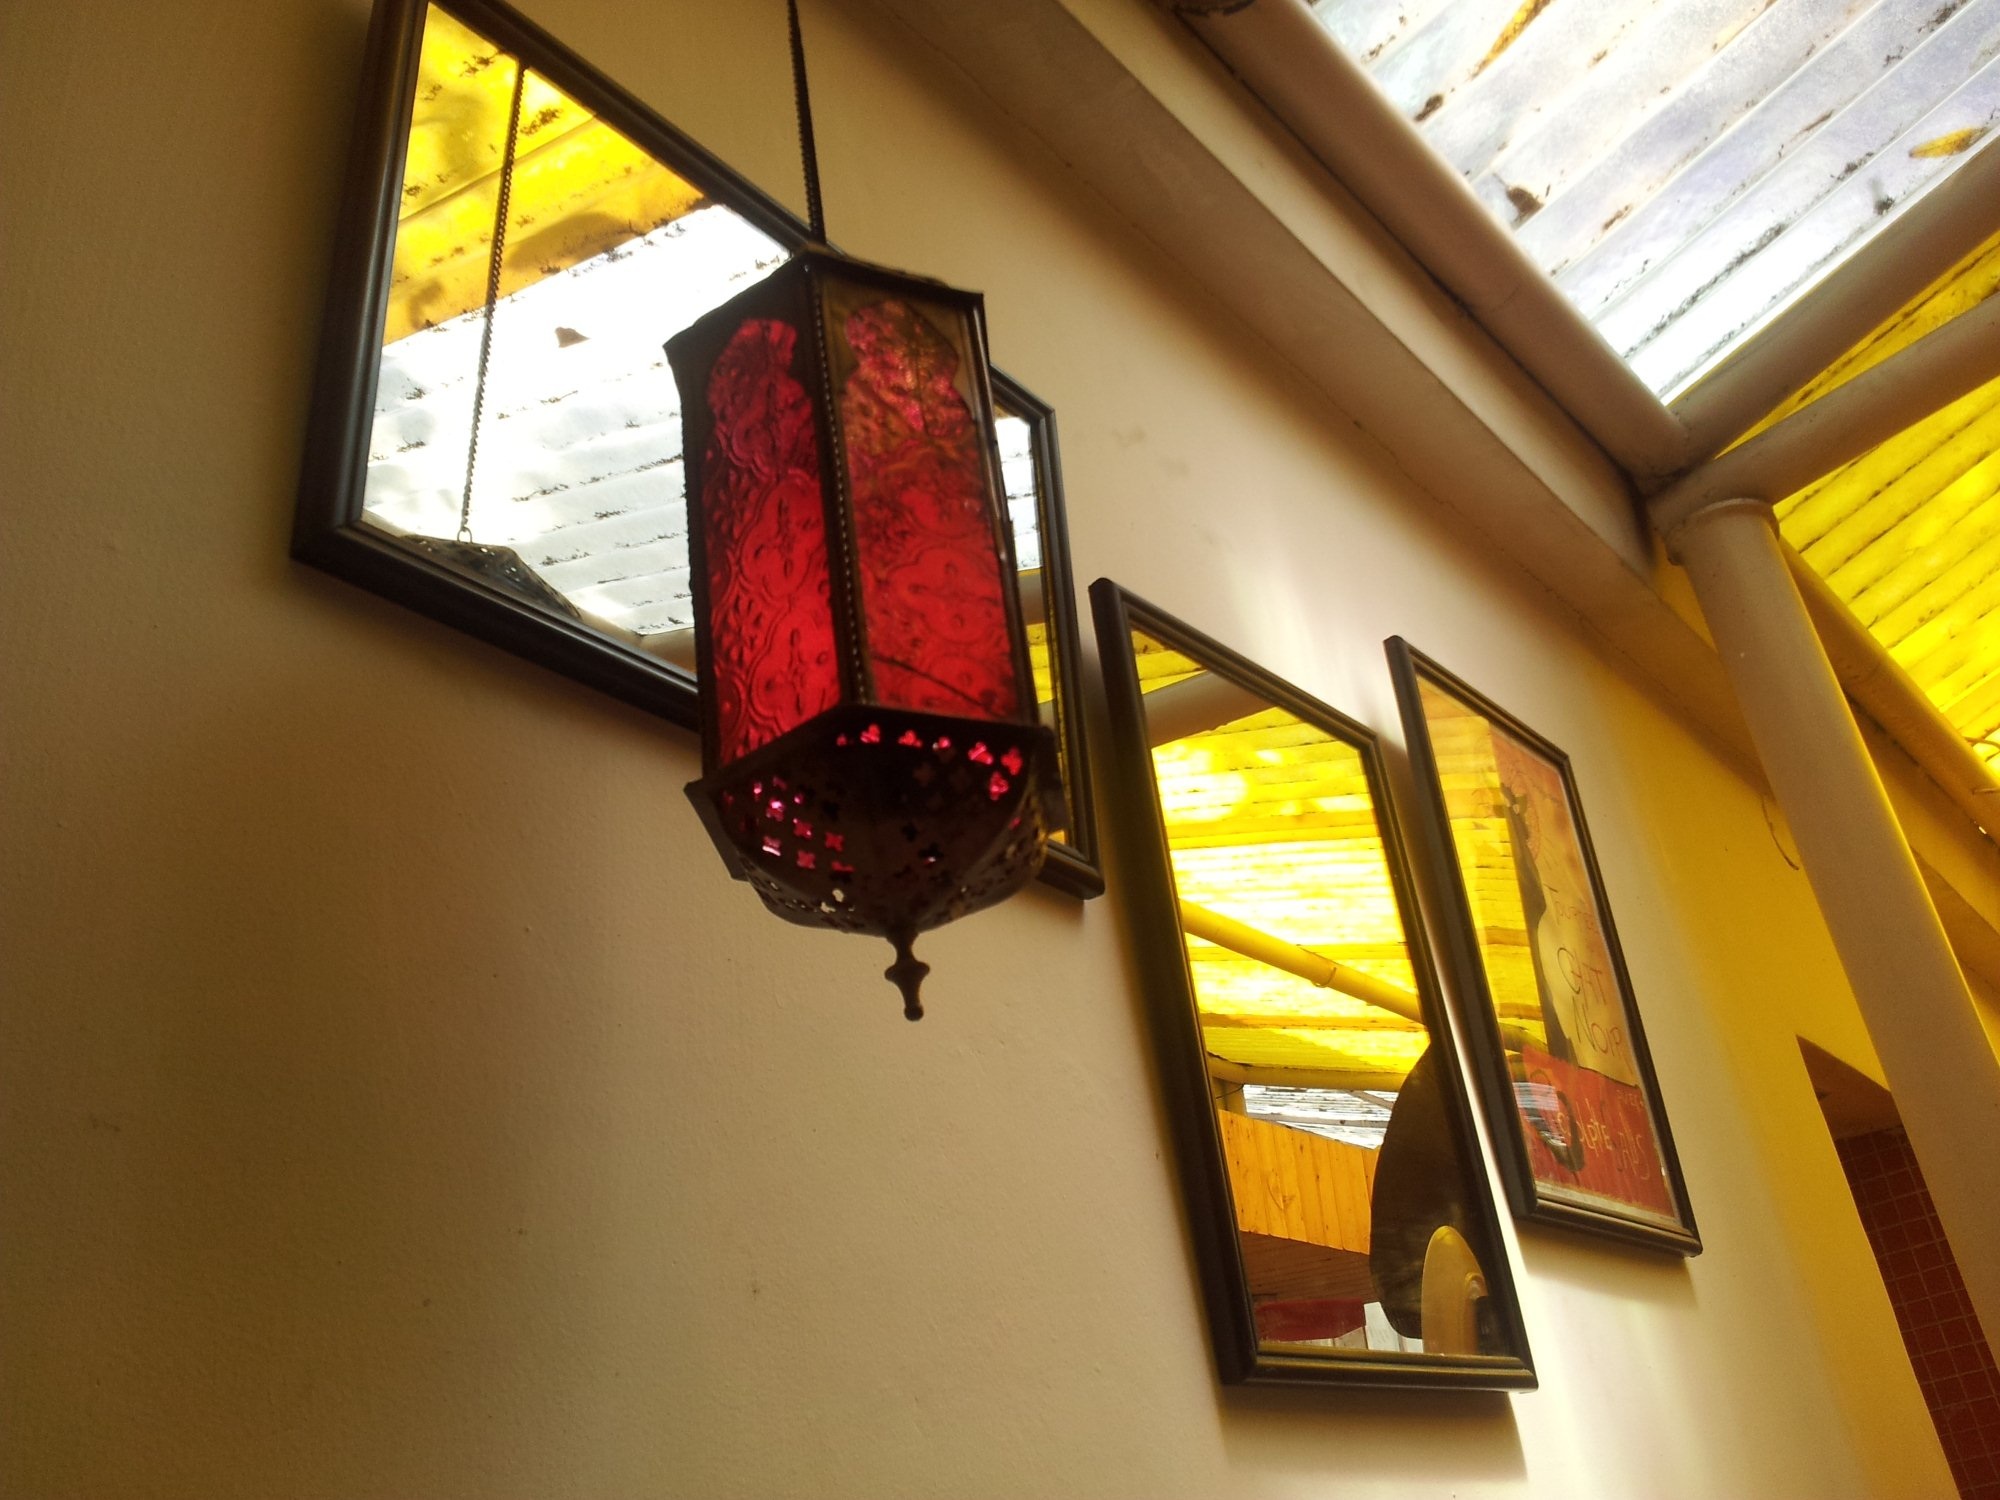
light, house, window, glass, wall, ceiling, color, room, yellow, lighting, interior design, design, light fixture, daylighting